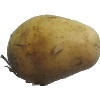
Label: white_potato